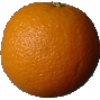
Label: orange